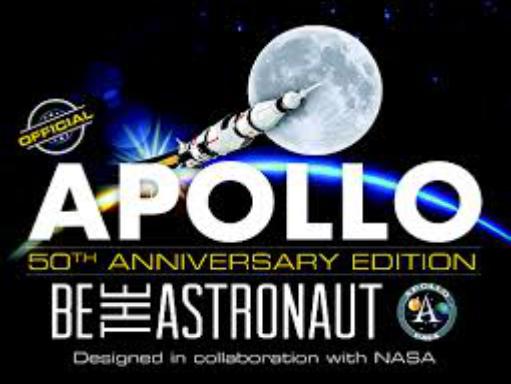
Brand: apollo
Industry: Others